Loch Alsh

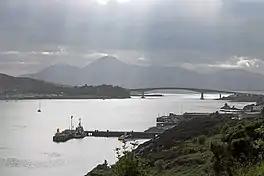
The Kyle (narrows) of Loch Alsh and the Skye Bridge

Loch Alsh ("foaming lake") is a sea inlet between the isle of Skye in the Inner Hebrides and the Northwest Highlands of Scotland. The name is also used to describe the surrounding country and the feudal holdings around the loch. The area is rich in history, and is increasingly popular with tourists.